Footvolley

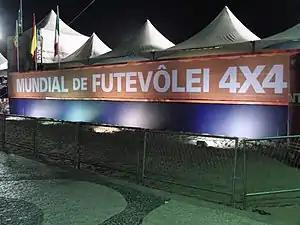
Footvolley World Cup - Mundial de Futevôlei

Since the sport's inception in Brazil, footvolley has spread and gained popularity internationally, including in the Americas, Europe, Africa, the Middle East, Asia, and Oceania.